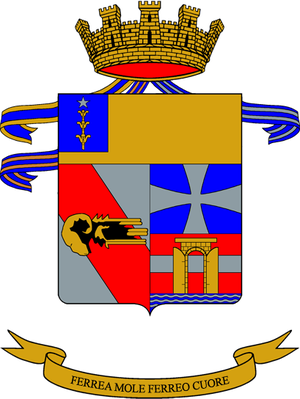
La liste des régiments de l'armée de terre italienne